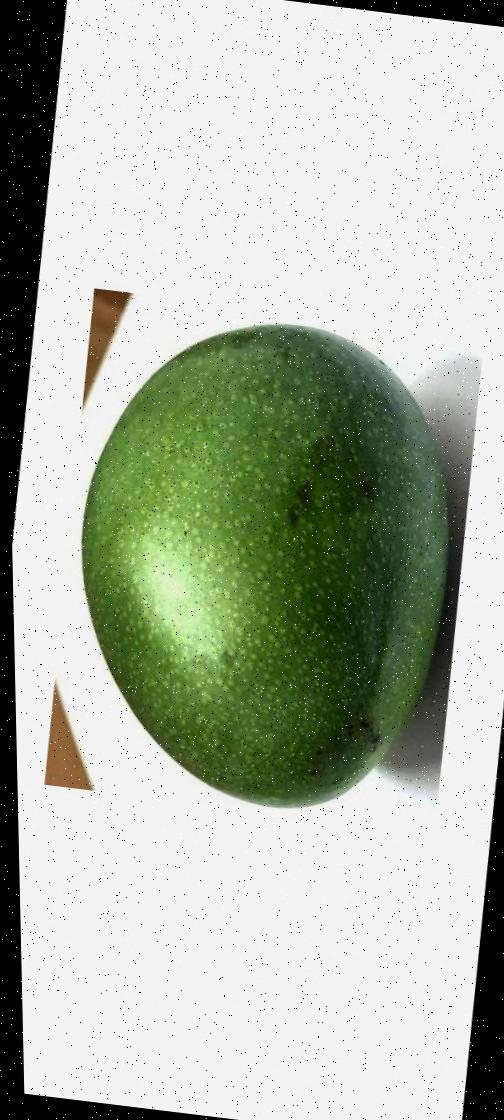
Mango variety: Ashshina Zhinuk